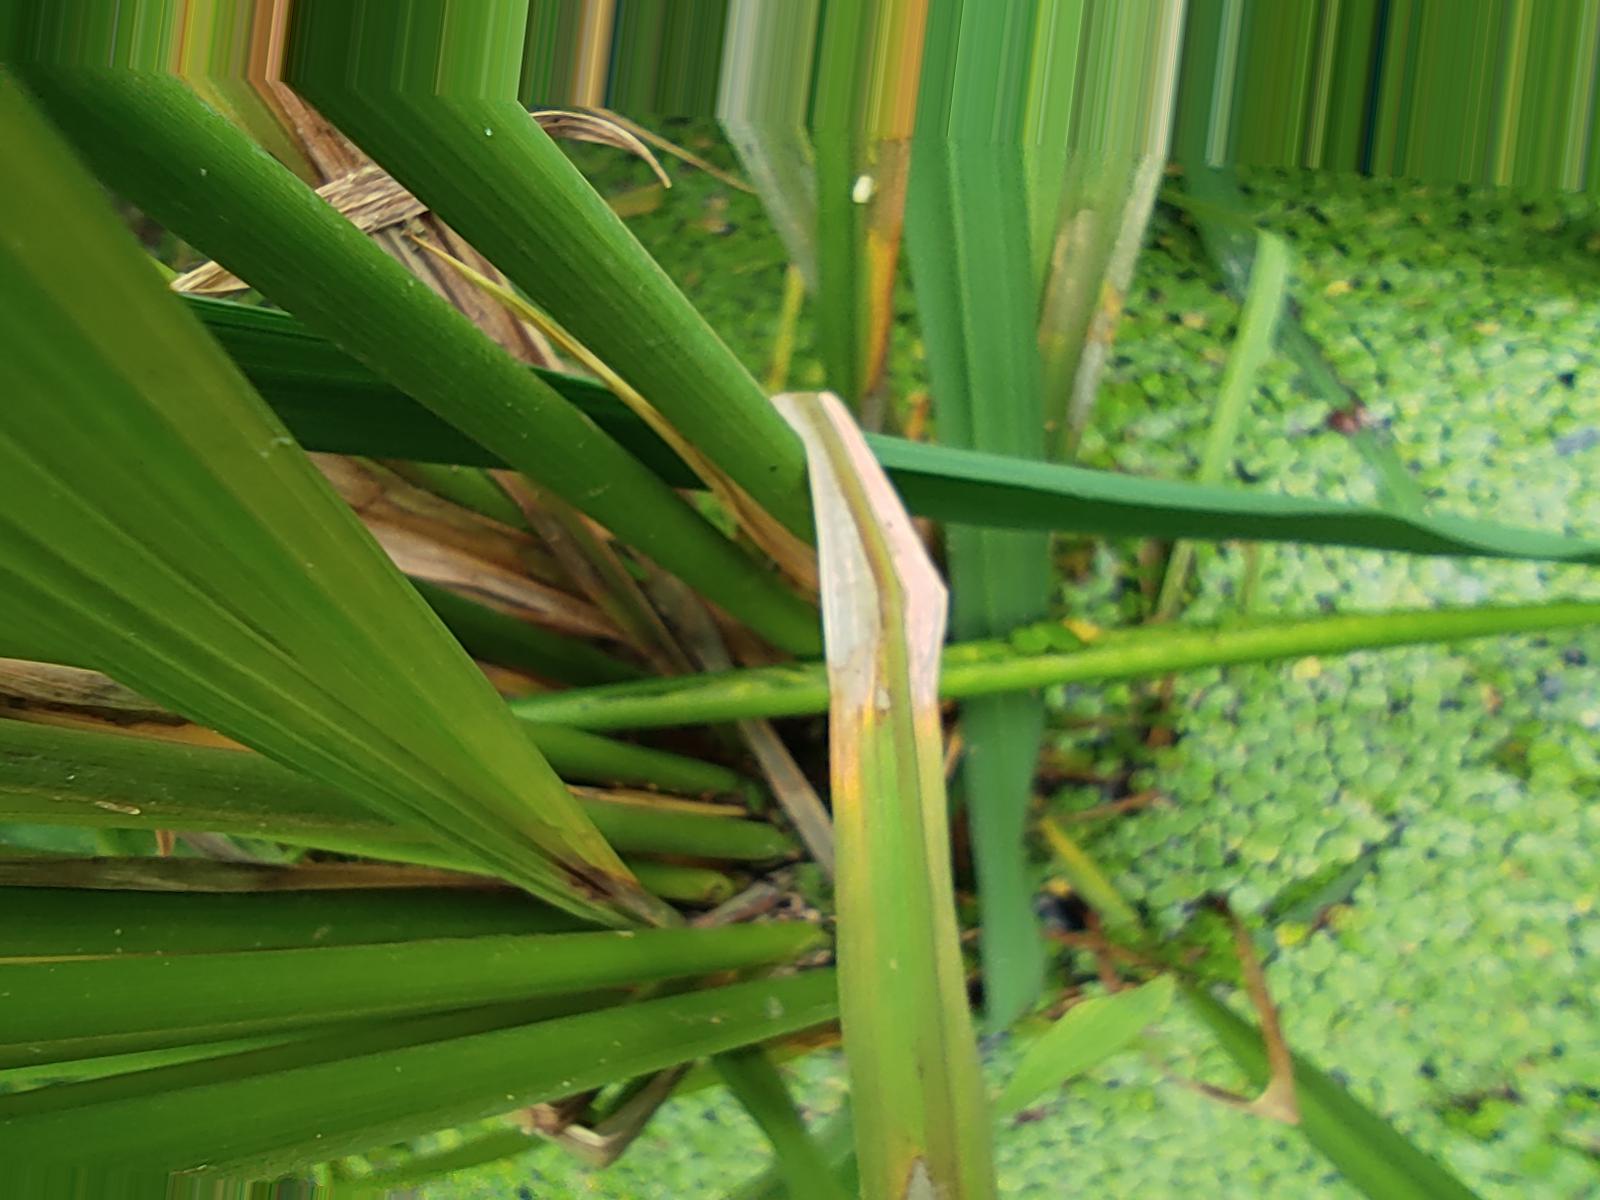
Nhãn: Bệnh Đốm Vằn ( Khô vằn ) ( Sheath Blight )